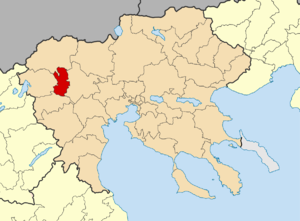
La Grèce est organisée depuis le 1ᵉʳ janvier 2011 en 13 régions et 325 dèmes.
Skydra est un dème situé dans la périphérie de Macédoine-Centrale en Grèce. Le dème actuel est issu de la fusion en 2011 entre les dèmes de Meniida et de Skydra.